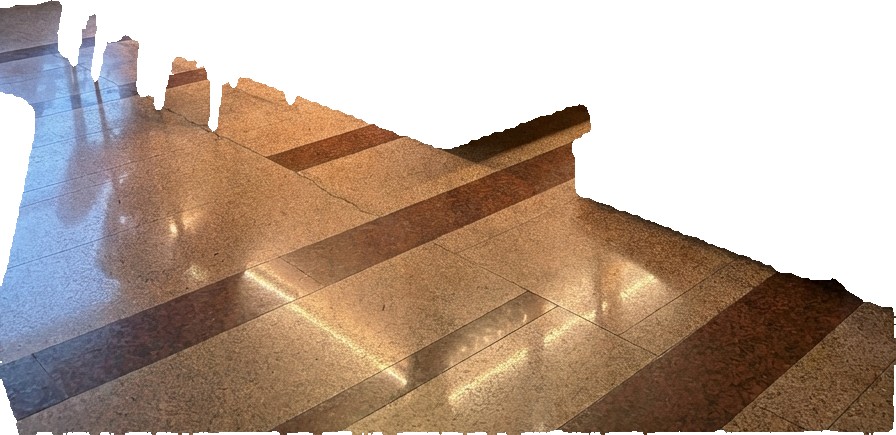
Surface category: floors